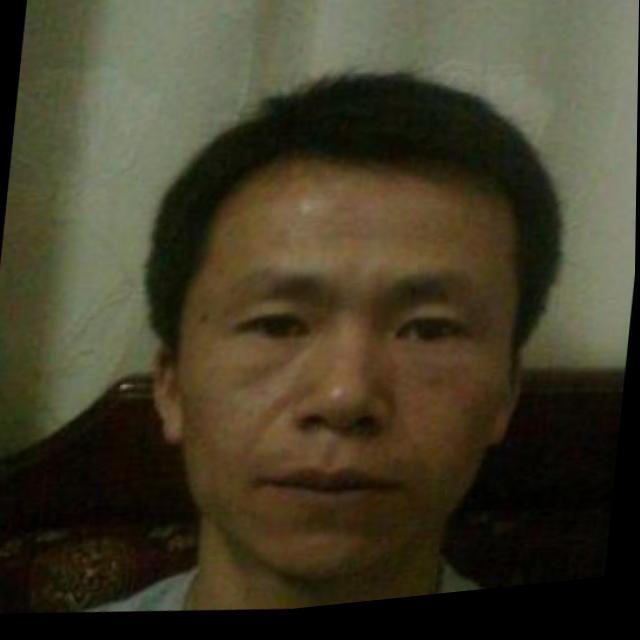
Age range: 21-44